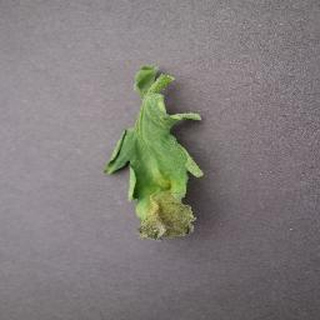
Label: tomato_late_blight